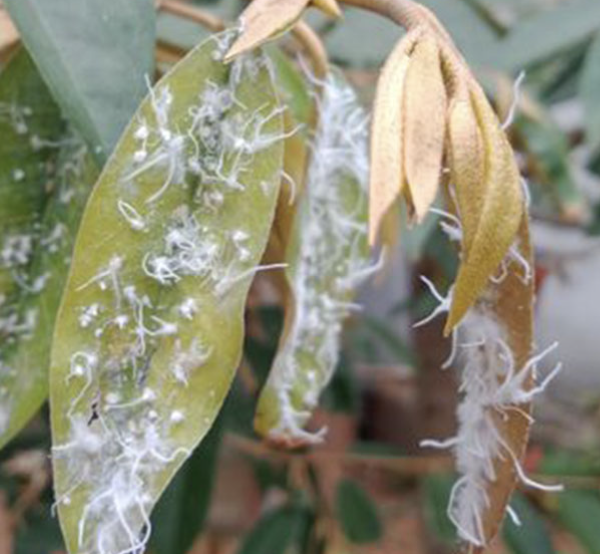
Label: mealybug_infestation